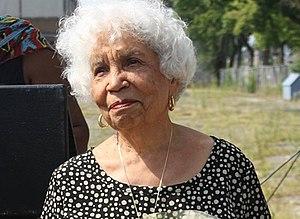
Adeline Chancy
Adeline Magloire Chancy, est éducatrice, académicienne de l'Académie du Créole Haïtien et ancienne ministre à Condition Féminine et aux Droits des Femmes de la République d'Haïti, de 2004 à 2006.